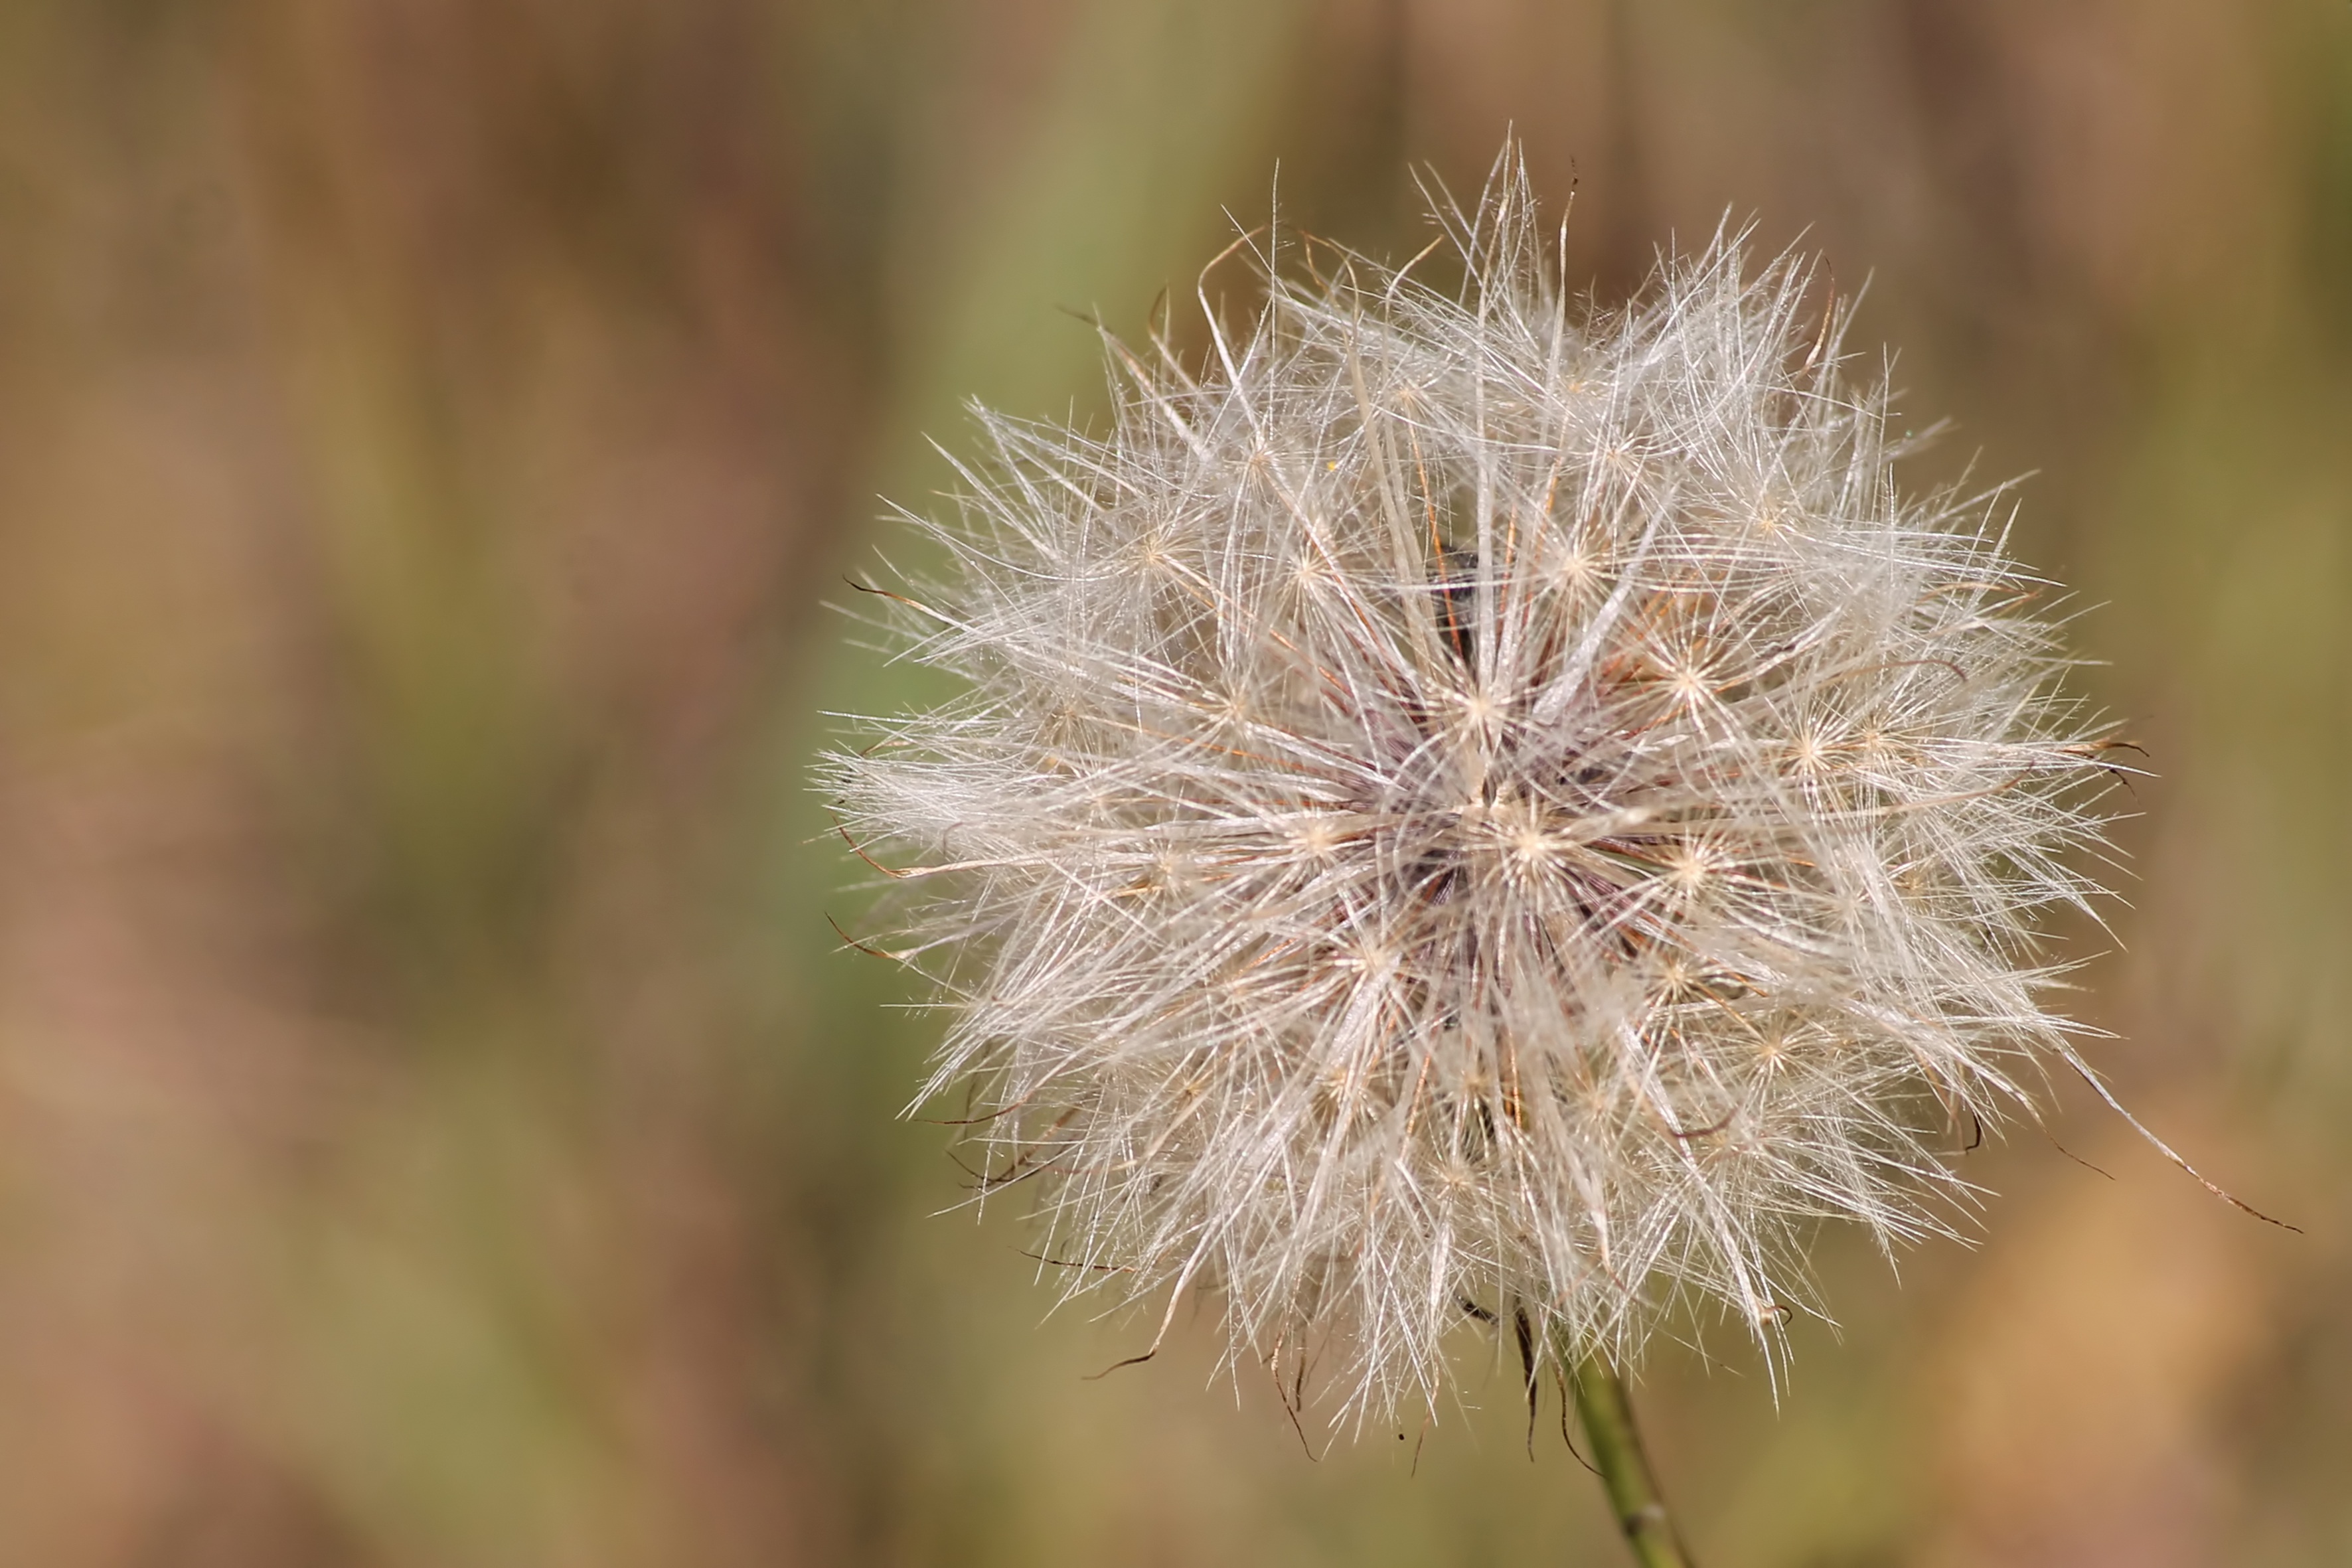
nature, grass, branch, plant, photography, dandelion, prairie, flower, botany, flora, wildflower, close up, seeds, roadside, thistle, macro photography, flowering plant, daisy family, grass family, plant stem, land plant, thorns spines and prickles